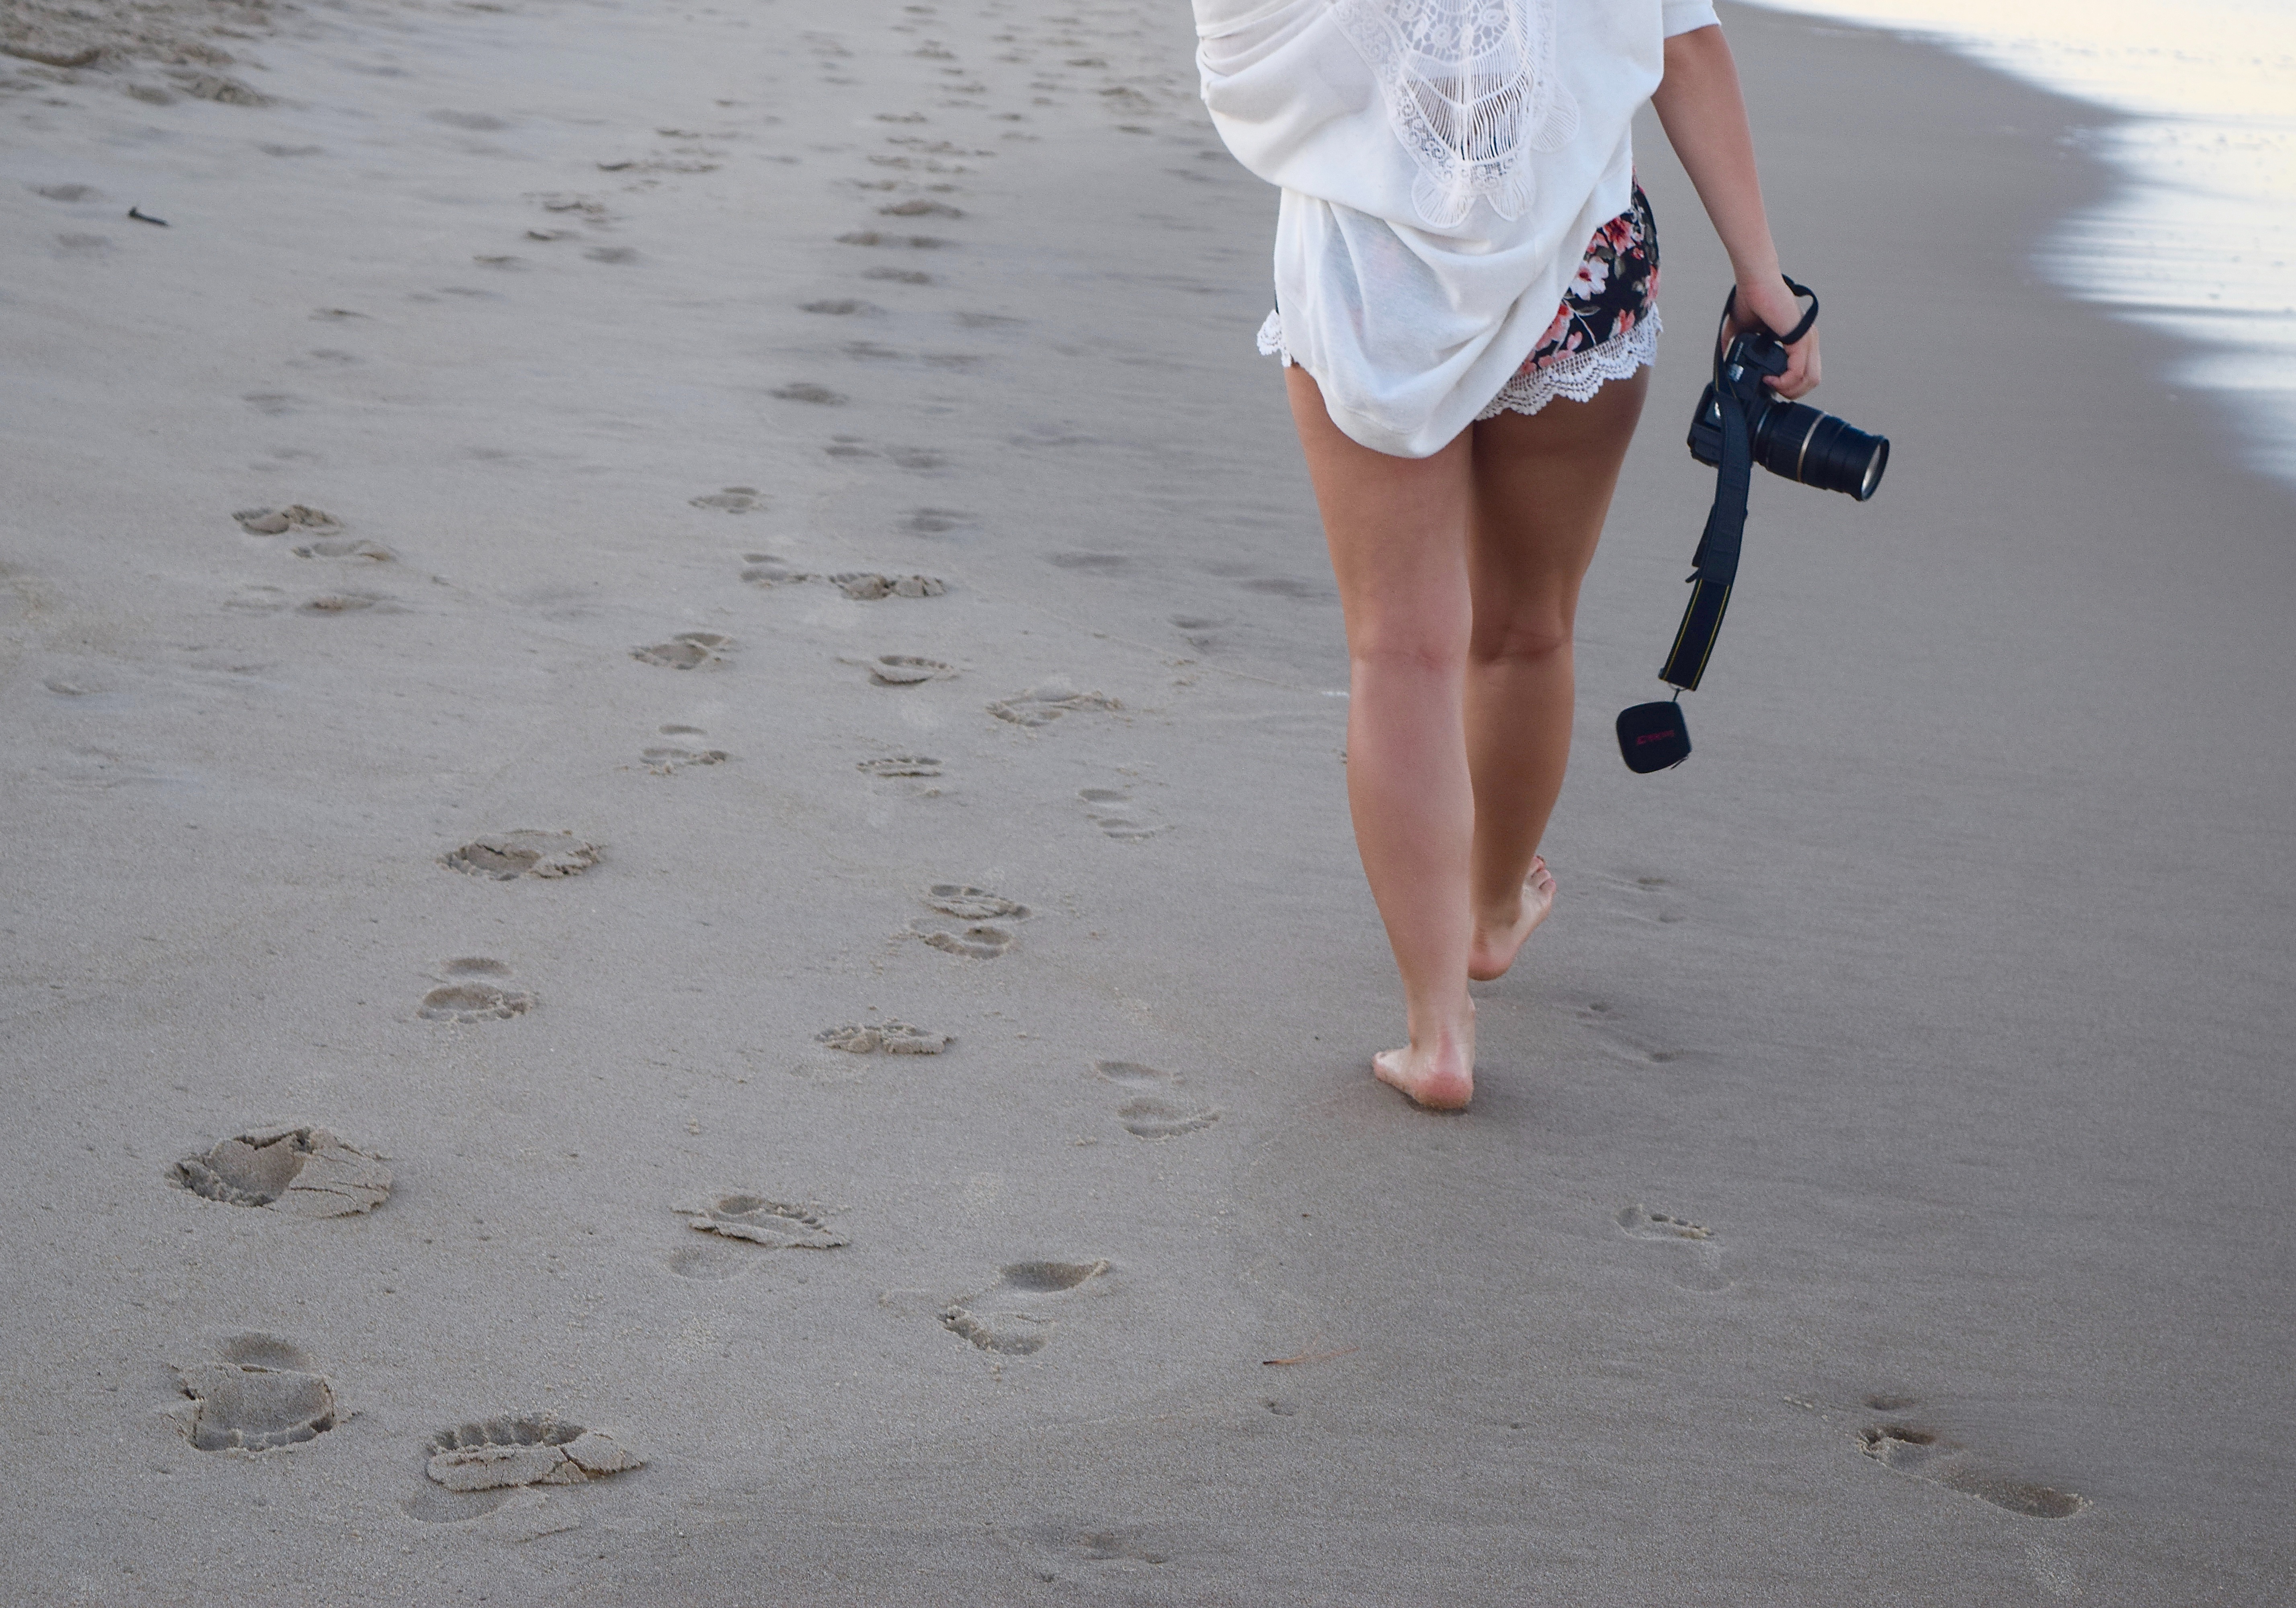
hand, sand, girl, woman, white, leg, model, spring, fashion, clothing, human body, barefoot, dress, footwear, photograph, skin, beauty, human positions